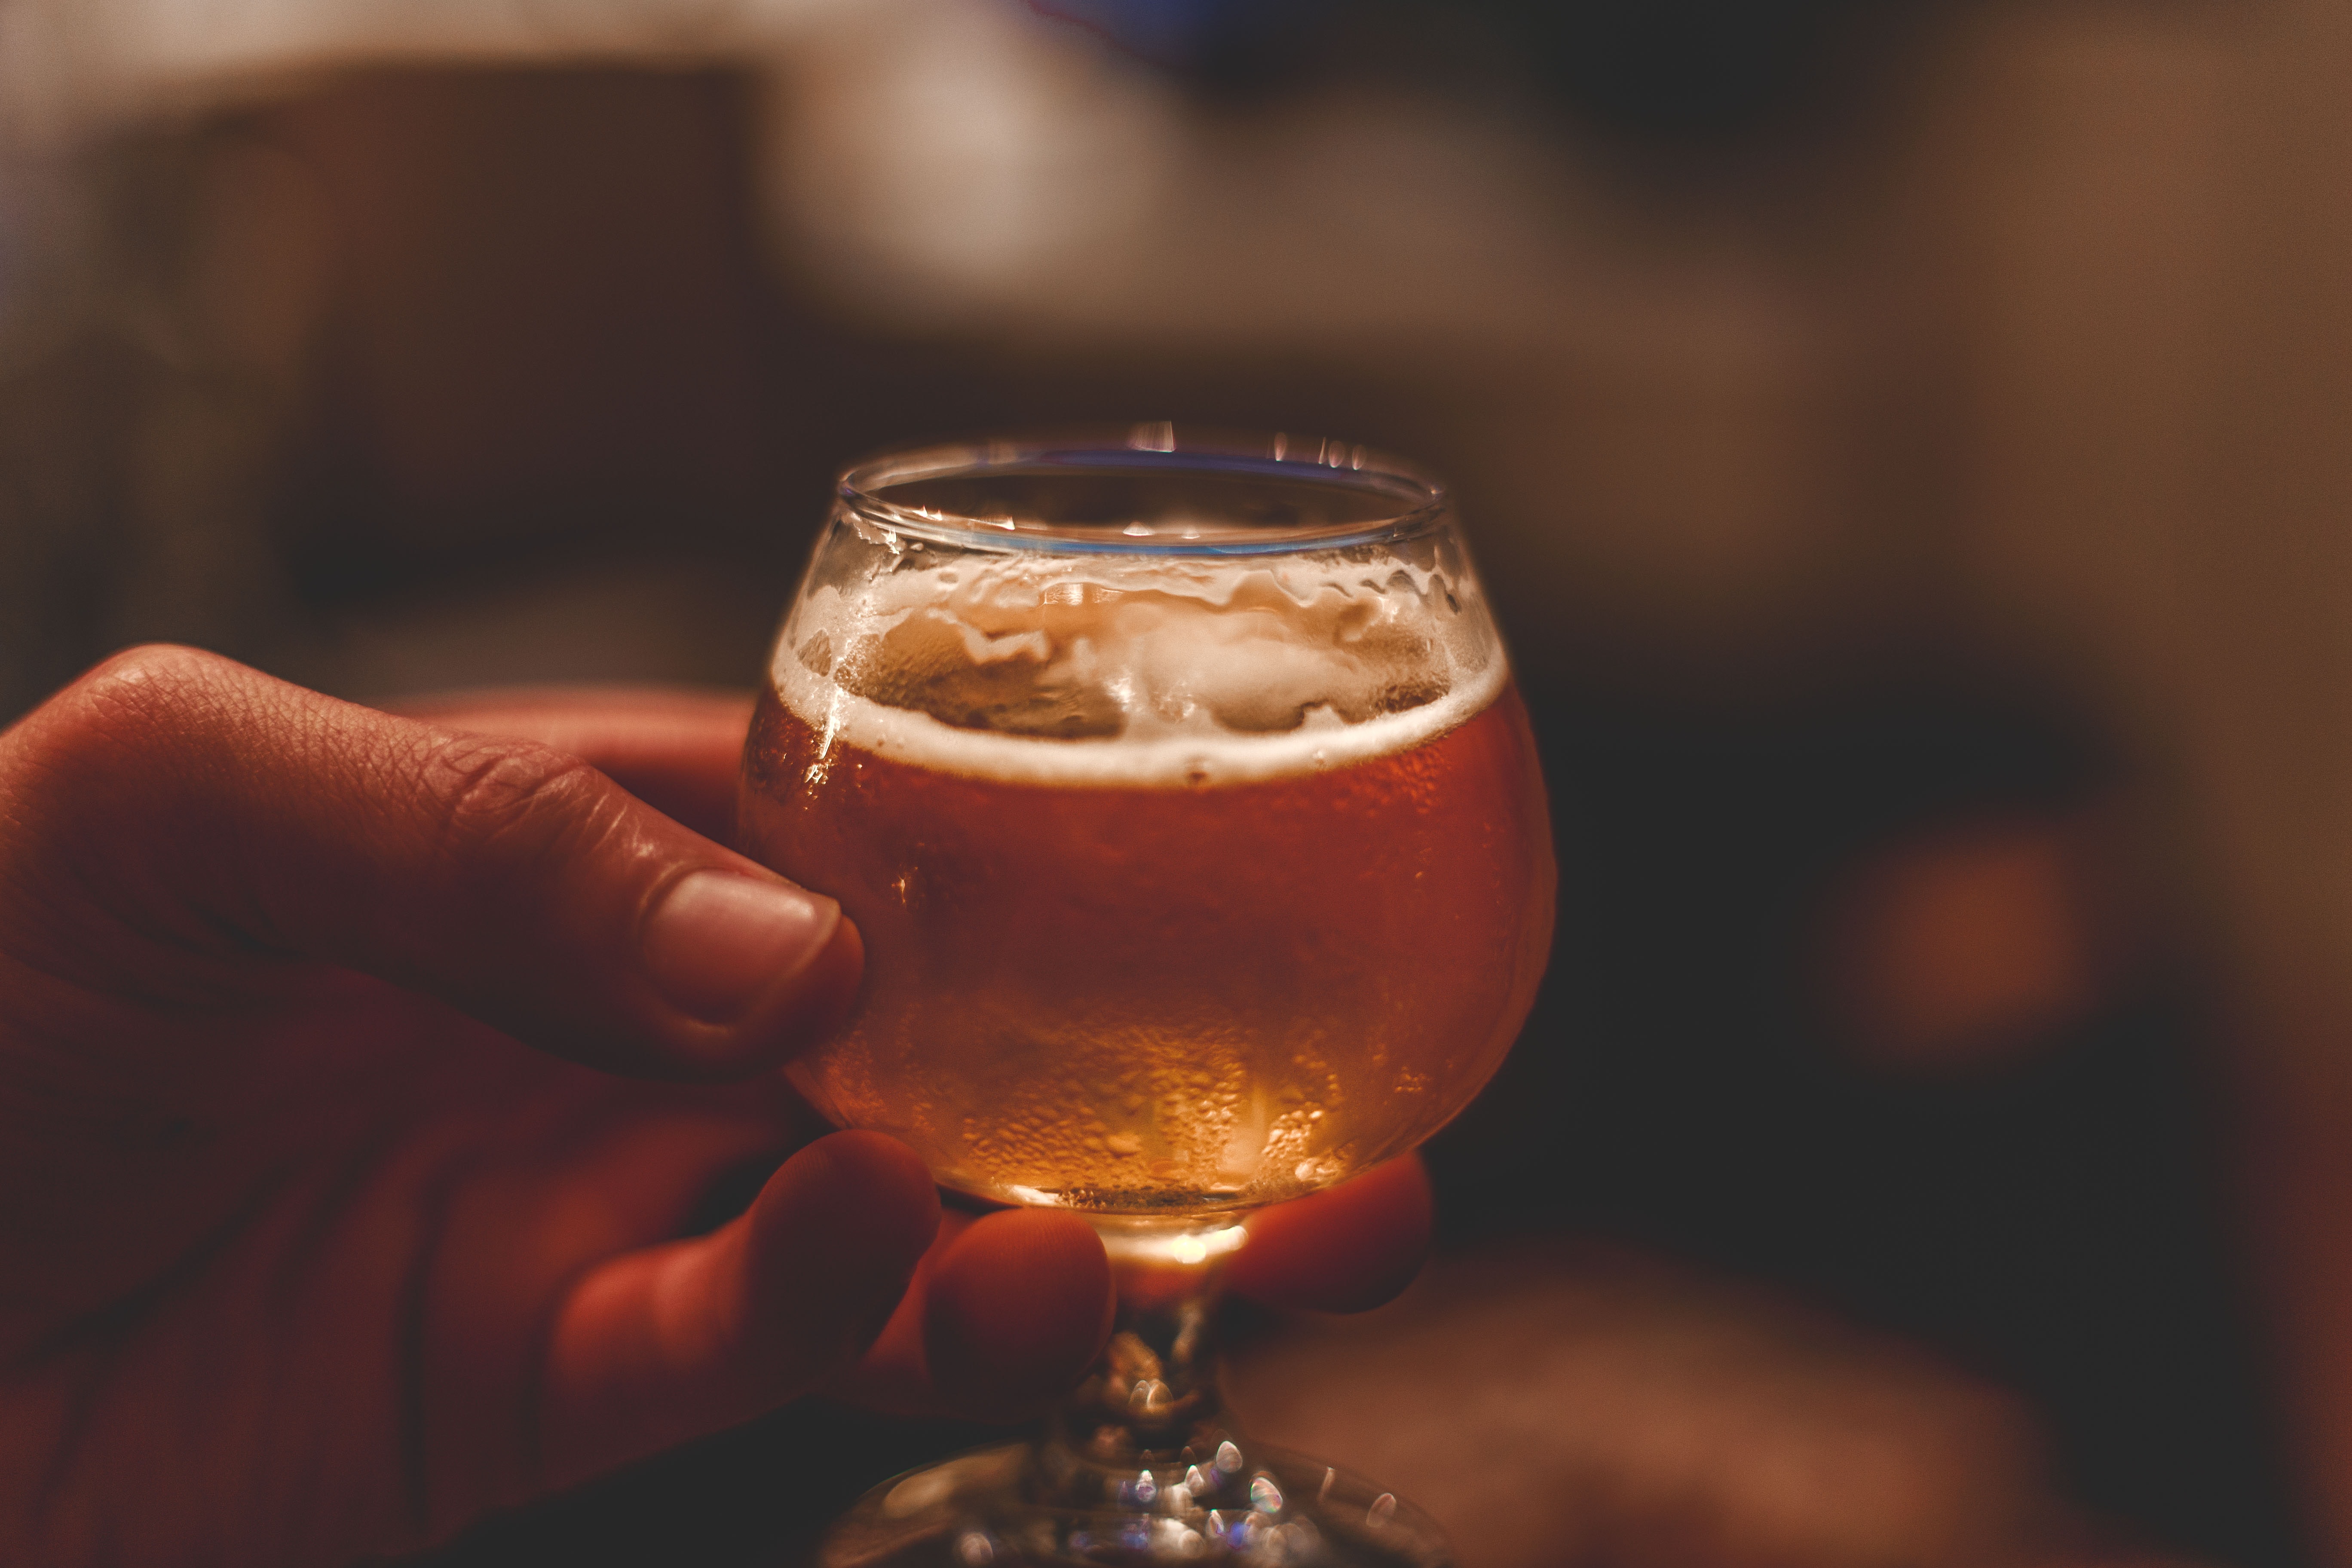
drink, alcoholic beverage, cocktail, beer, beer cocktail, alcohol, classic cocktail, wine cocktail, black russian, non alcoholic beverage, grog, distilled beverage, liqueur